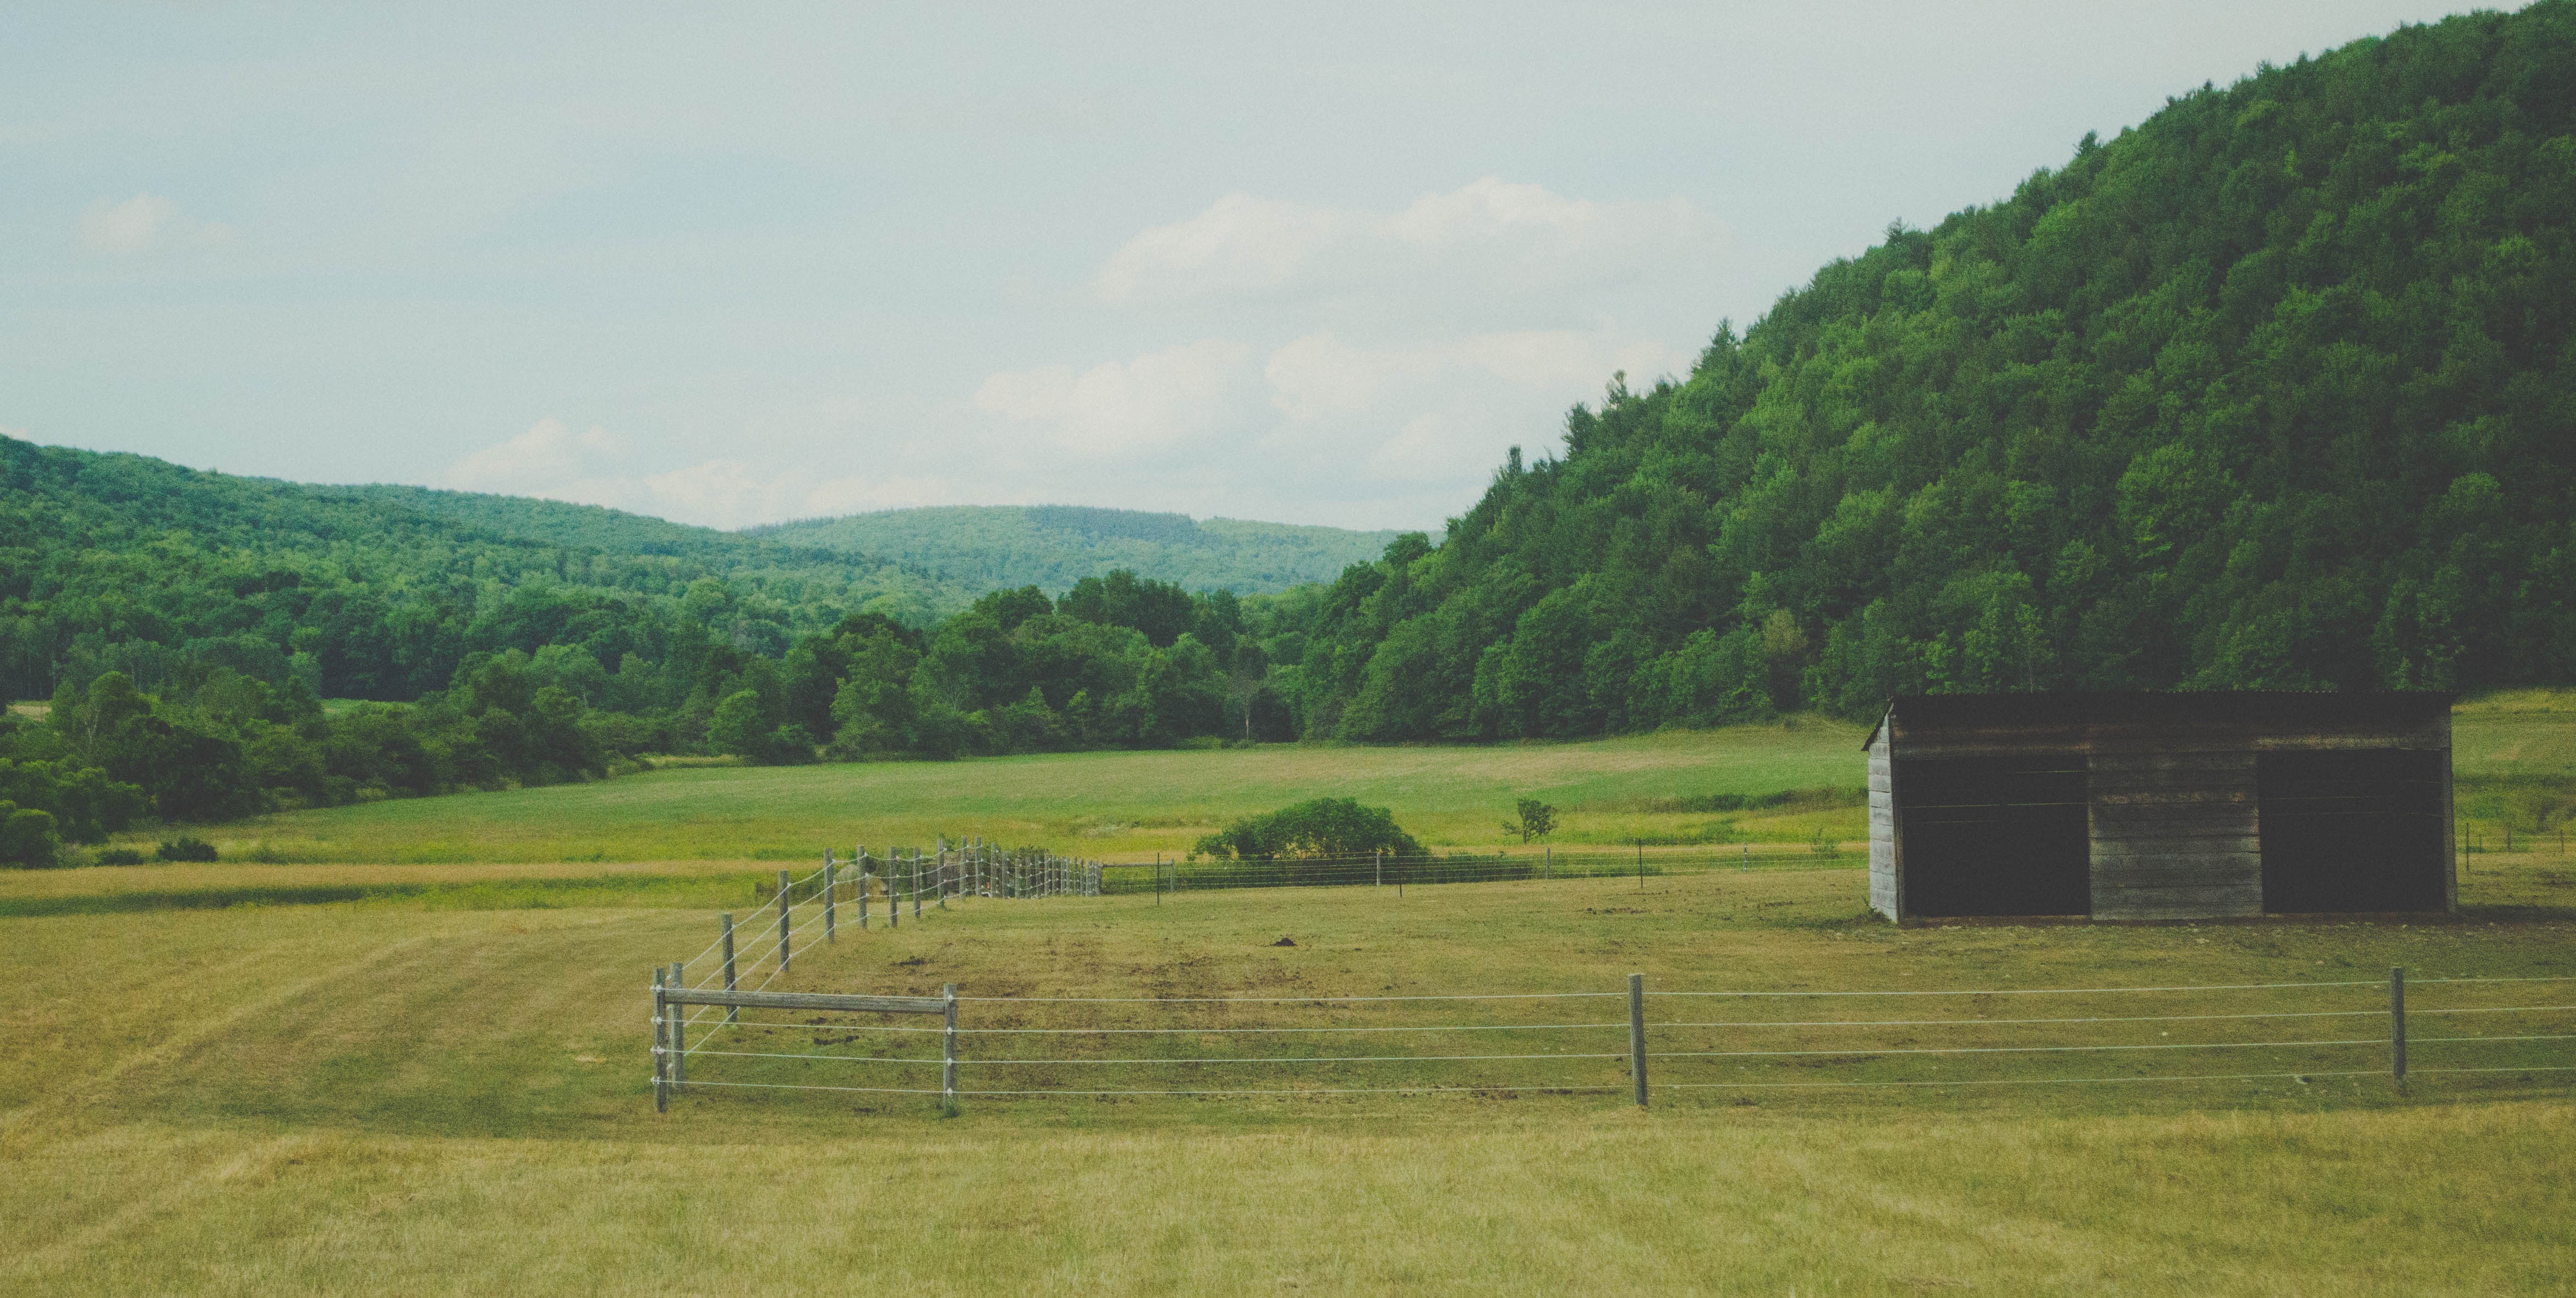
landscape, grass, mountain, car, field, farm, meadow, prairie, countryside, hill, valley, mountain range, vacation, freeway, green, journey, pasture, freedom, agriculture, highland, plain, road trip, fields, grassland, plateau, habitat, ecosystem, rural area, geographical feature, atmospheric phenomenon, mountainous landforms